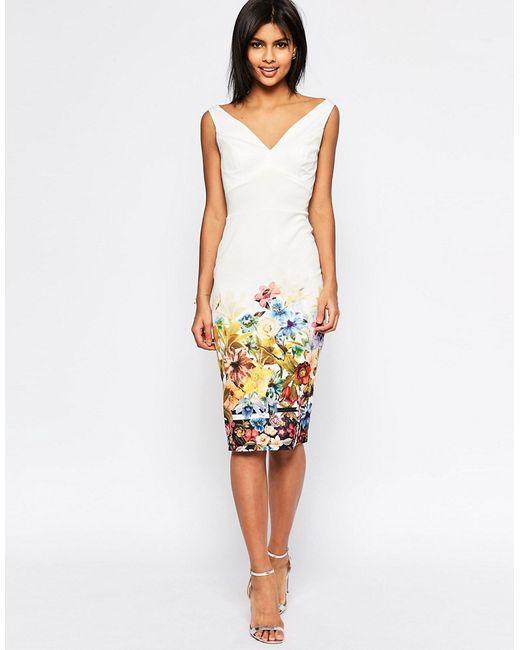
weiß mit Blumendruck Saum ärmelloses, figurbetontes formelles Kleid